Unforgiven (2007)

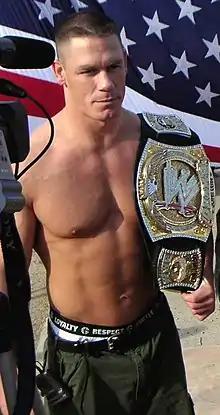
John Cena as WWE Champion.

The main feud on the Raw brand was between John Cena and Randy Orton for the WWE Championship. Cena had retained the title against Orton at SummerSlam. The following night on "Raw", Orton demanded a rematch for the title, but his request was declined by General manager William Regal. Orton proceeded his demands to Mr. McMahon, who also refused to give him a rematch unless he proved himself. That night, Orton interfered in Cena's match by assaulting Cena and kicking Cena's father, who was at ringside, in the head. The following week, Orton was granted a title rematch against Cena at Unforgiven.